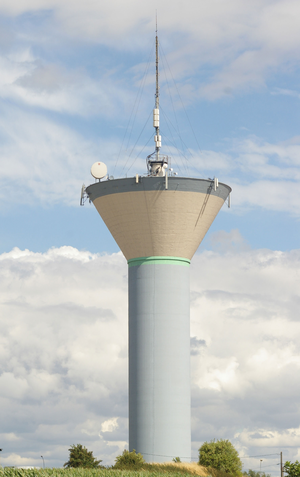
Émetteur de Valenciennes Marly, département Nord, région fr:Nord-Pas-de-Calais
L'émetteur de Valenciennes-Marly est un mât de radio et de télévision d'une hauteur de 61 mètres se trouvant sur la commune de Marly, non loin de Valenciennes.